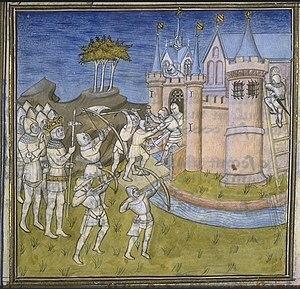
Siège d'un château (conflit opposant Henri Ier à son frère Robert, soutenu par sa mère la reine Constance)